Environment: real
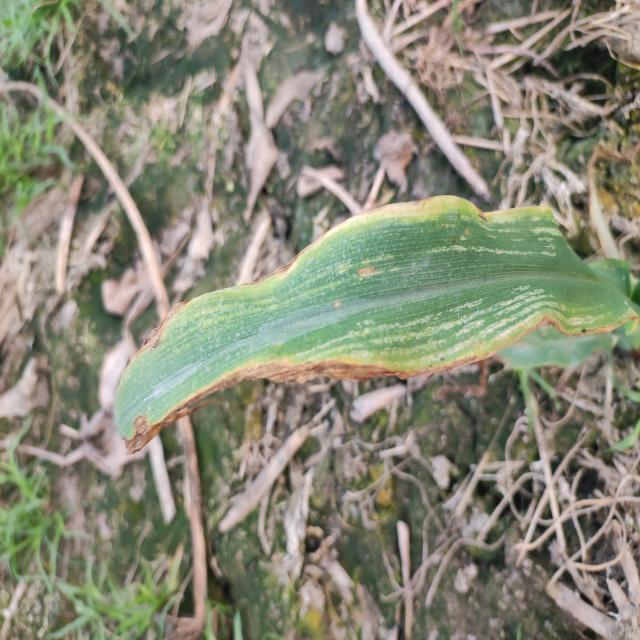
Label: potassium_deficiency